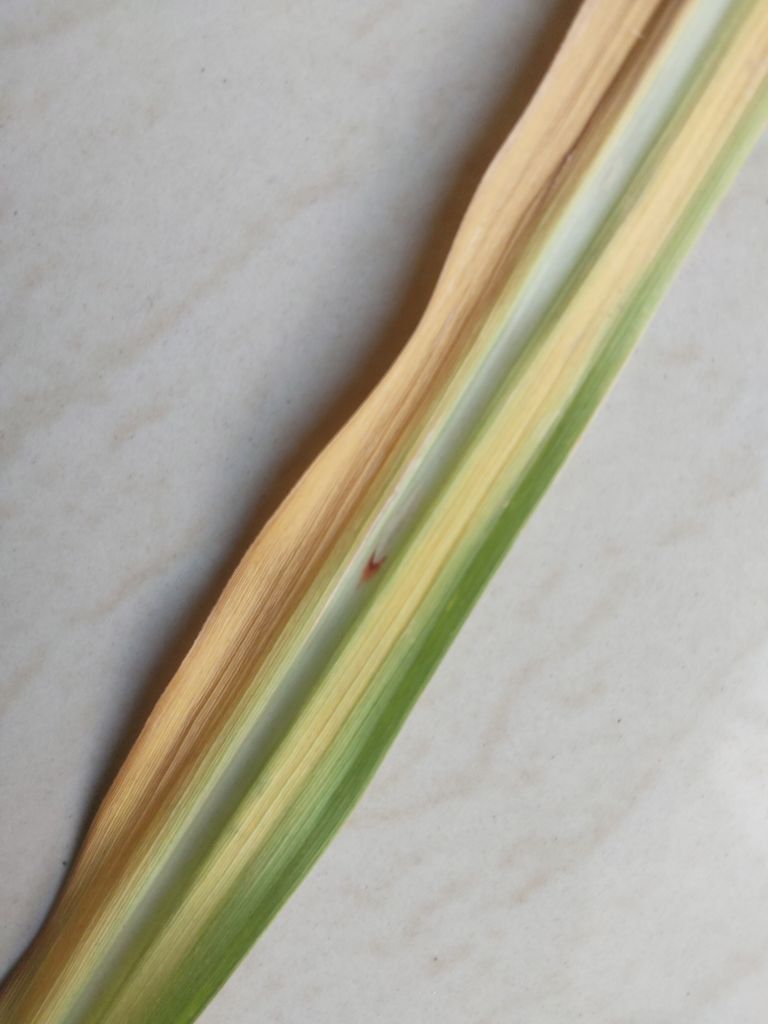
Label: Brown Spot